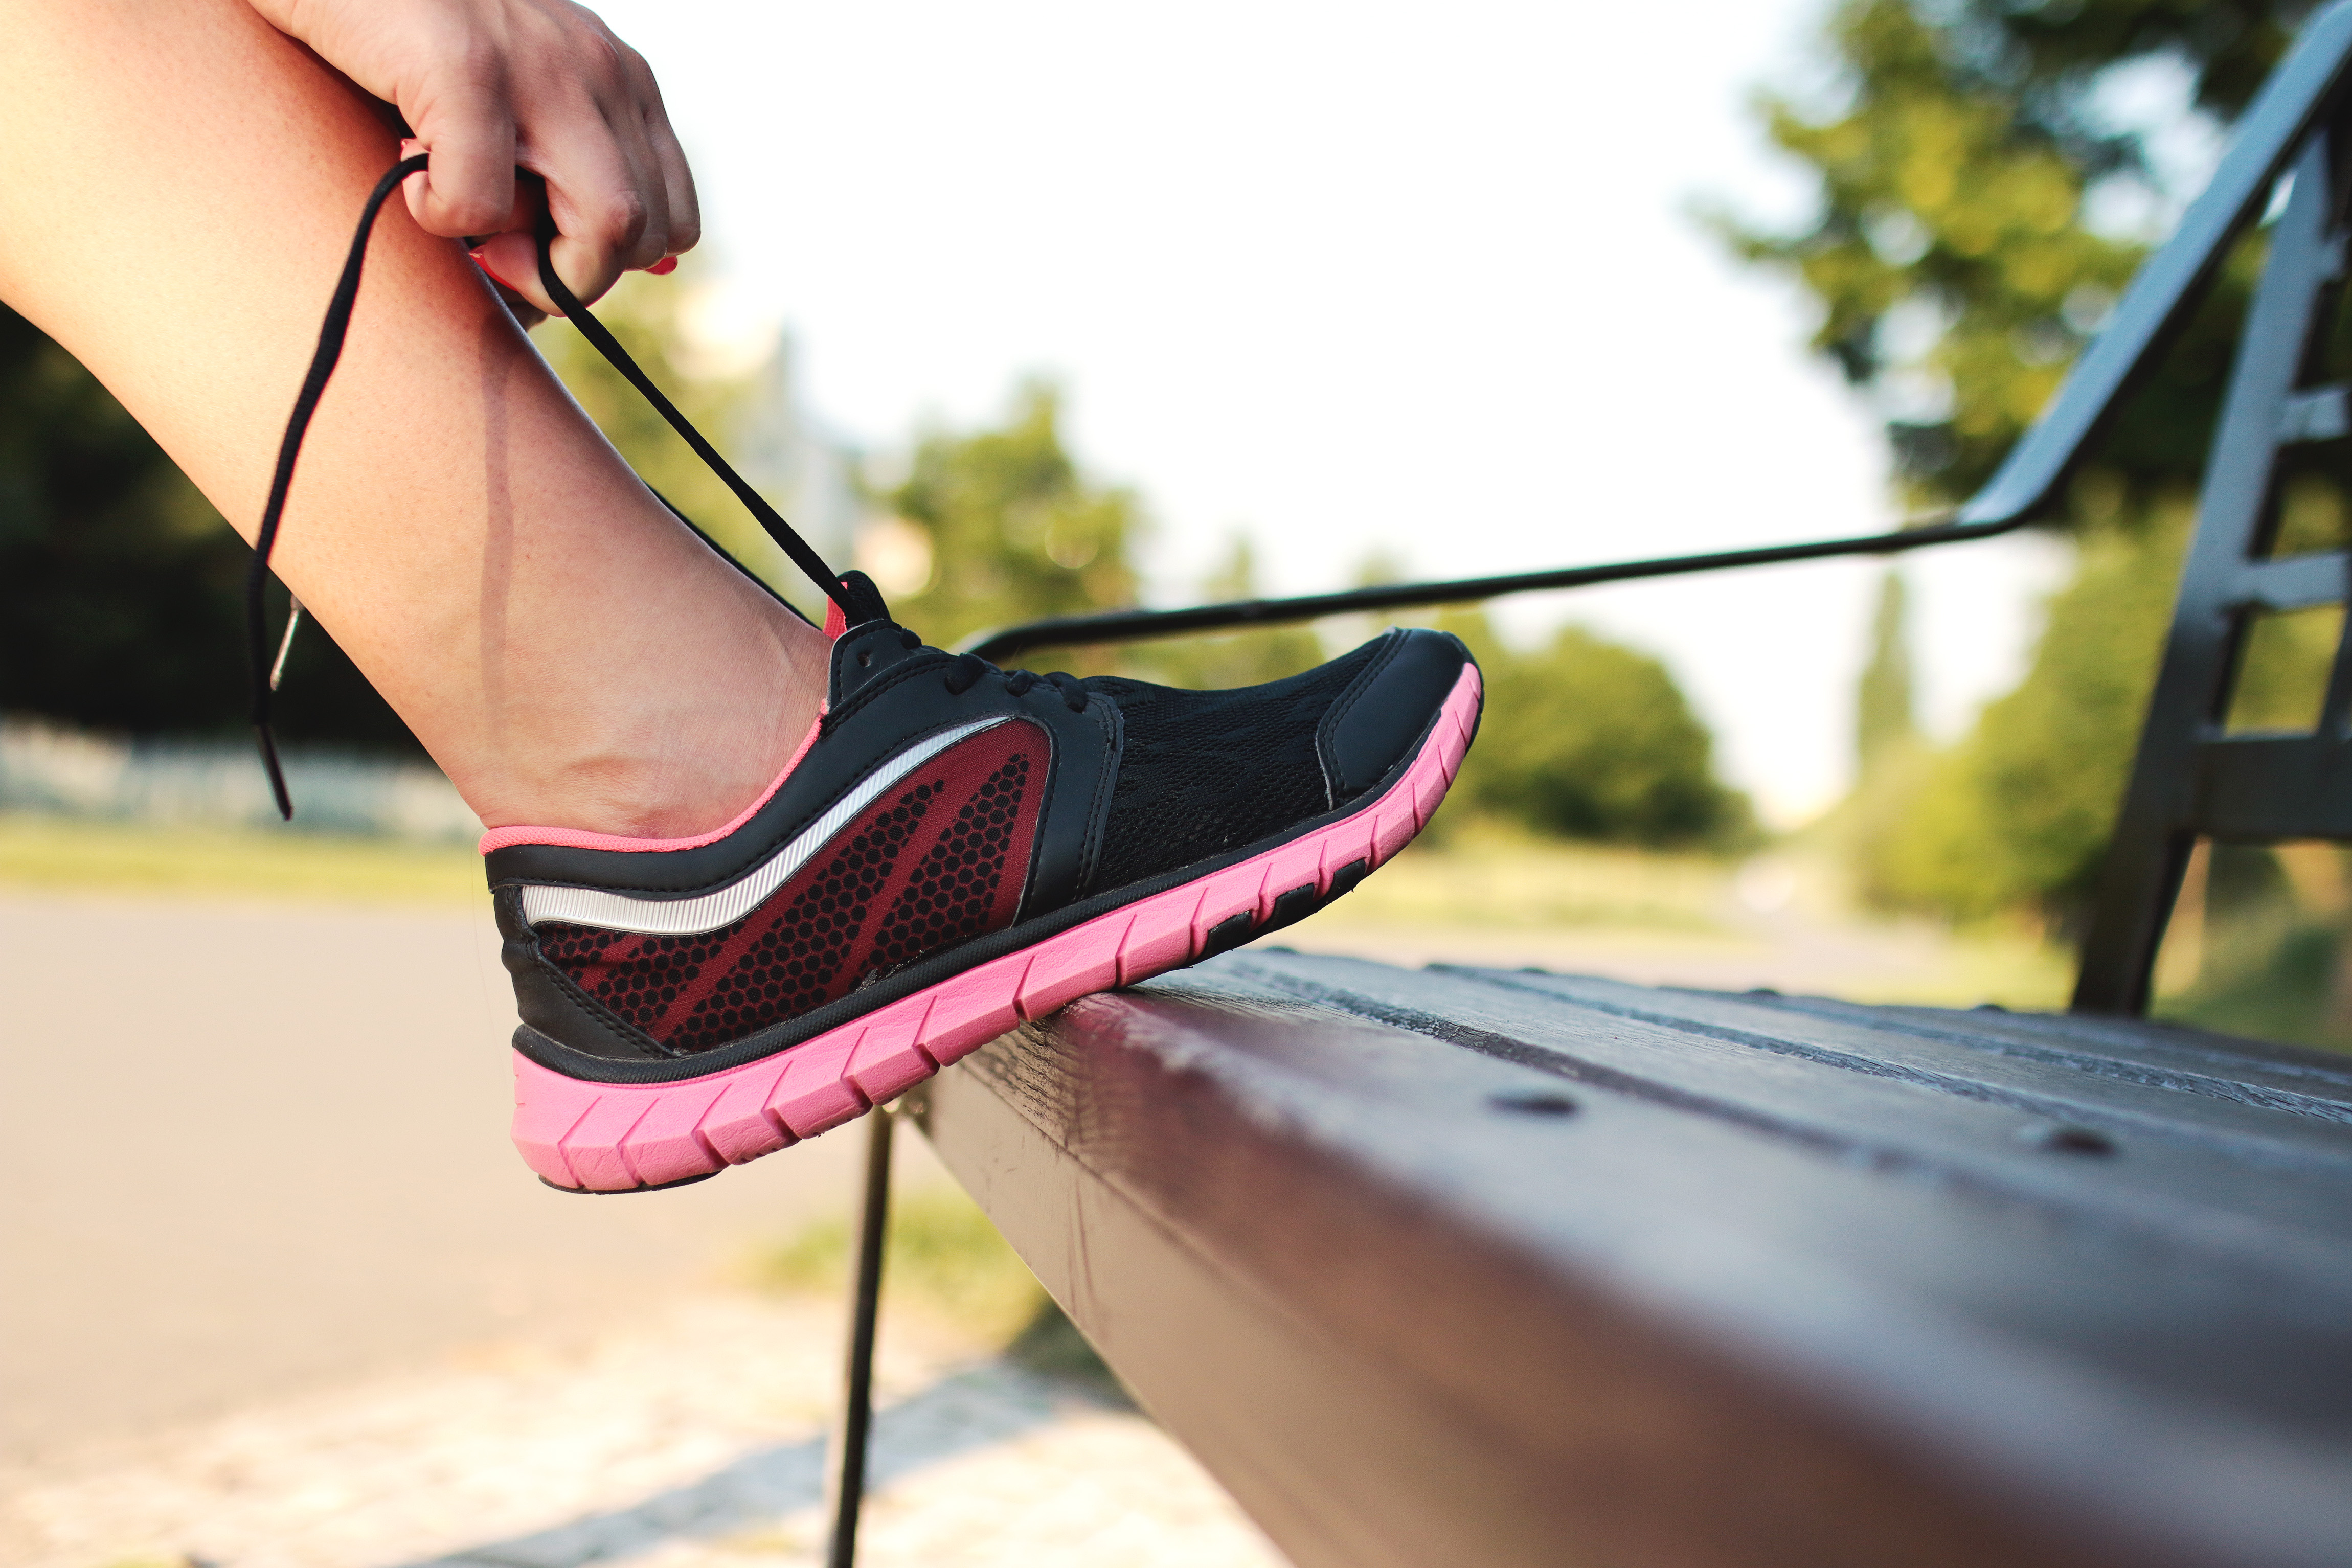
shoe, sport, running, leg, spring, color, park, jogging, jogger, exercise, leisure, human body, shoes, footwear, hobby, jog, tying shoes, high heeled footwear